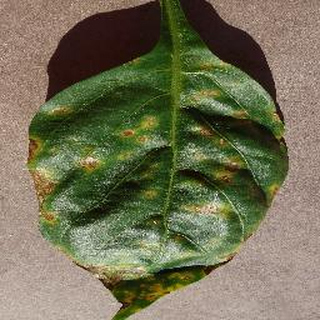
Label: bell_pepper_bacterial_spot